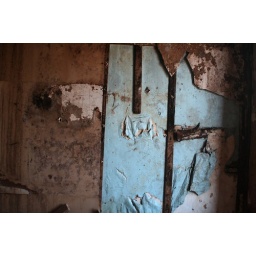
wall in abandoned house